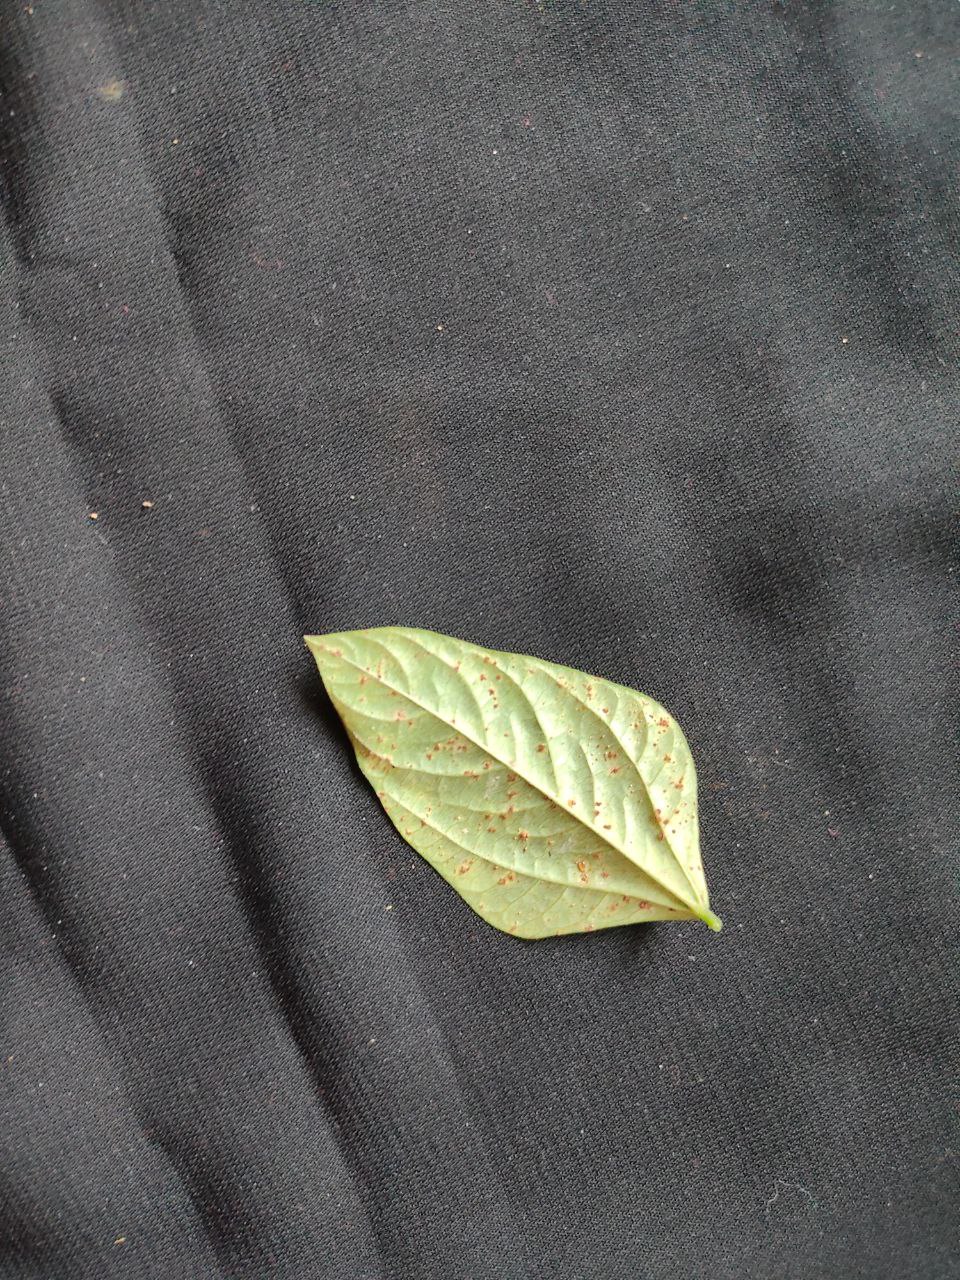
Crop: cowpea
Leaf condition: Septoria leaf spot